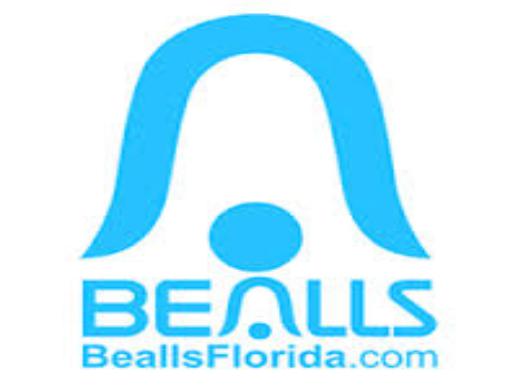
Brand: bealls
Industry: Others